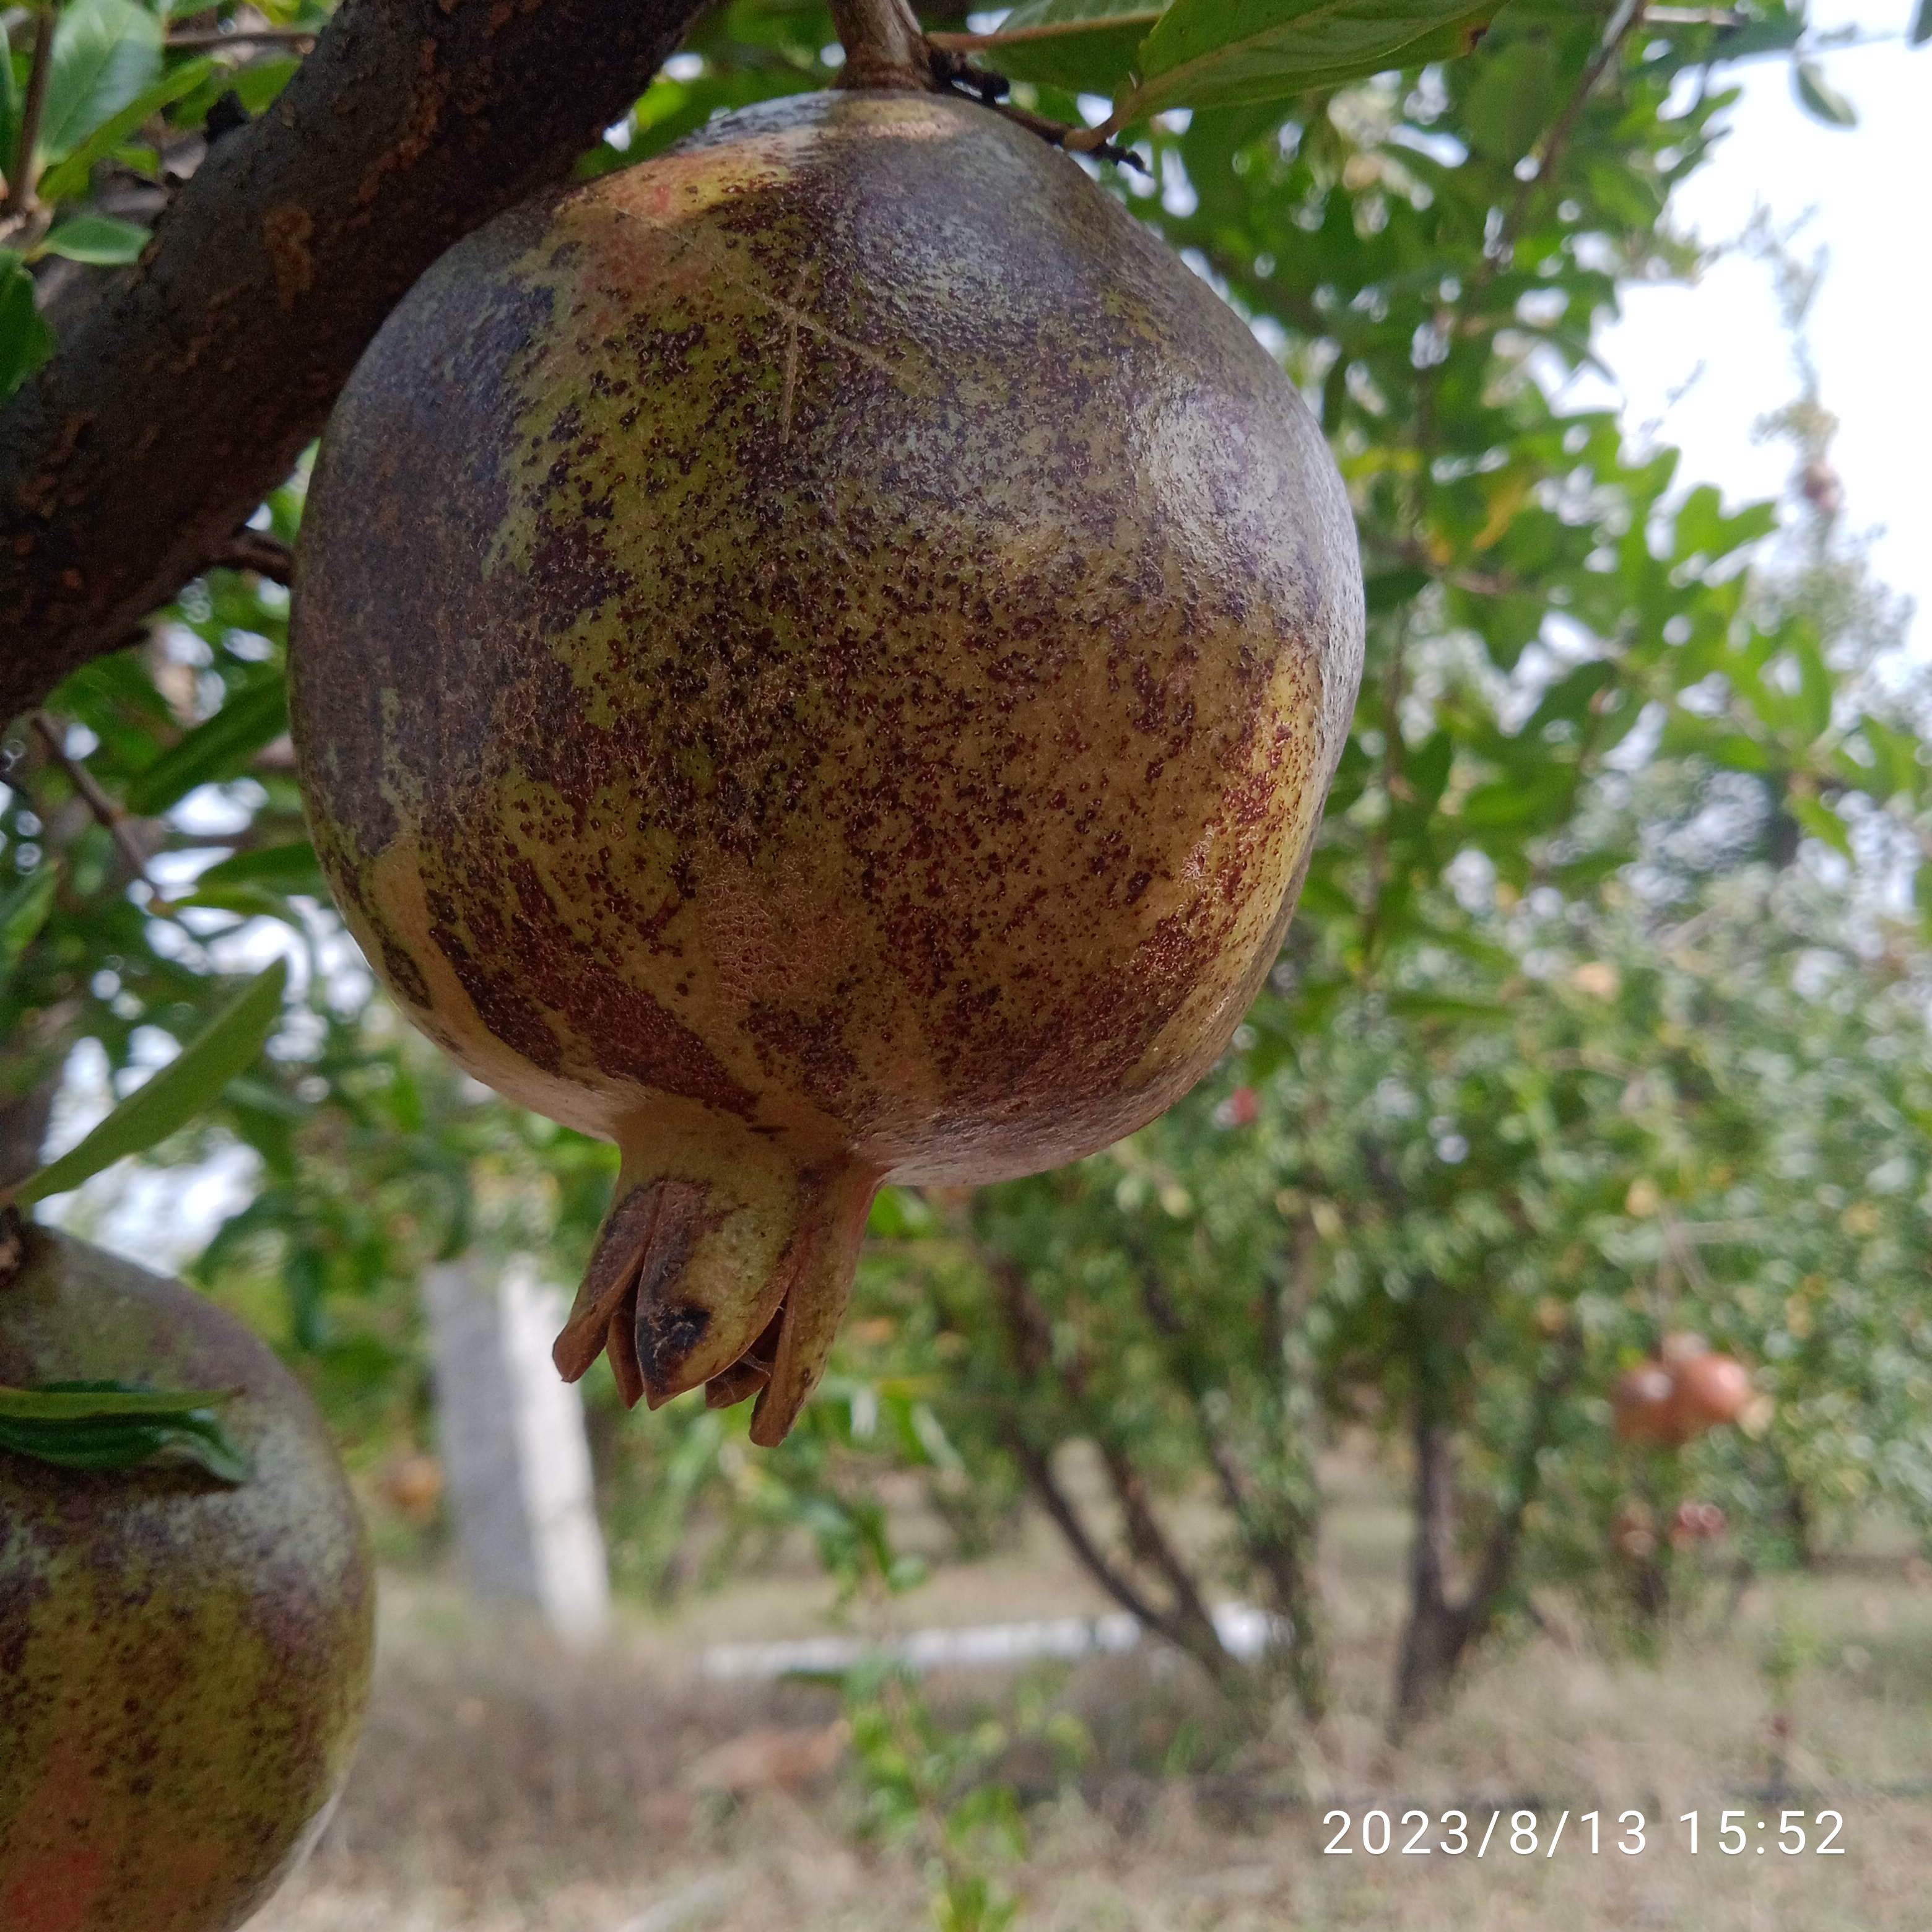
Label: Cercospora